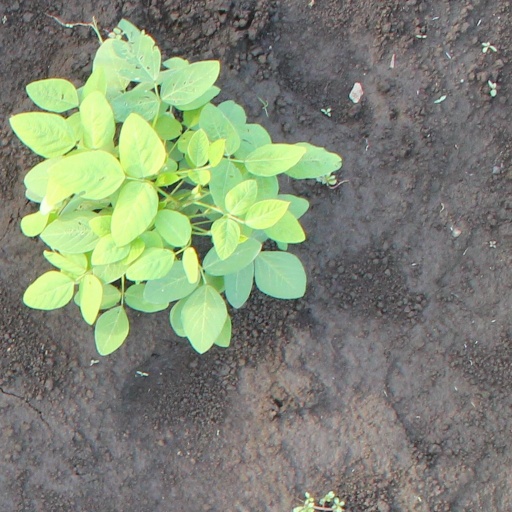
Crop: soybean